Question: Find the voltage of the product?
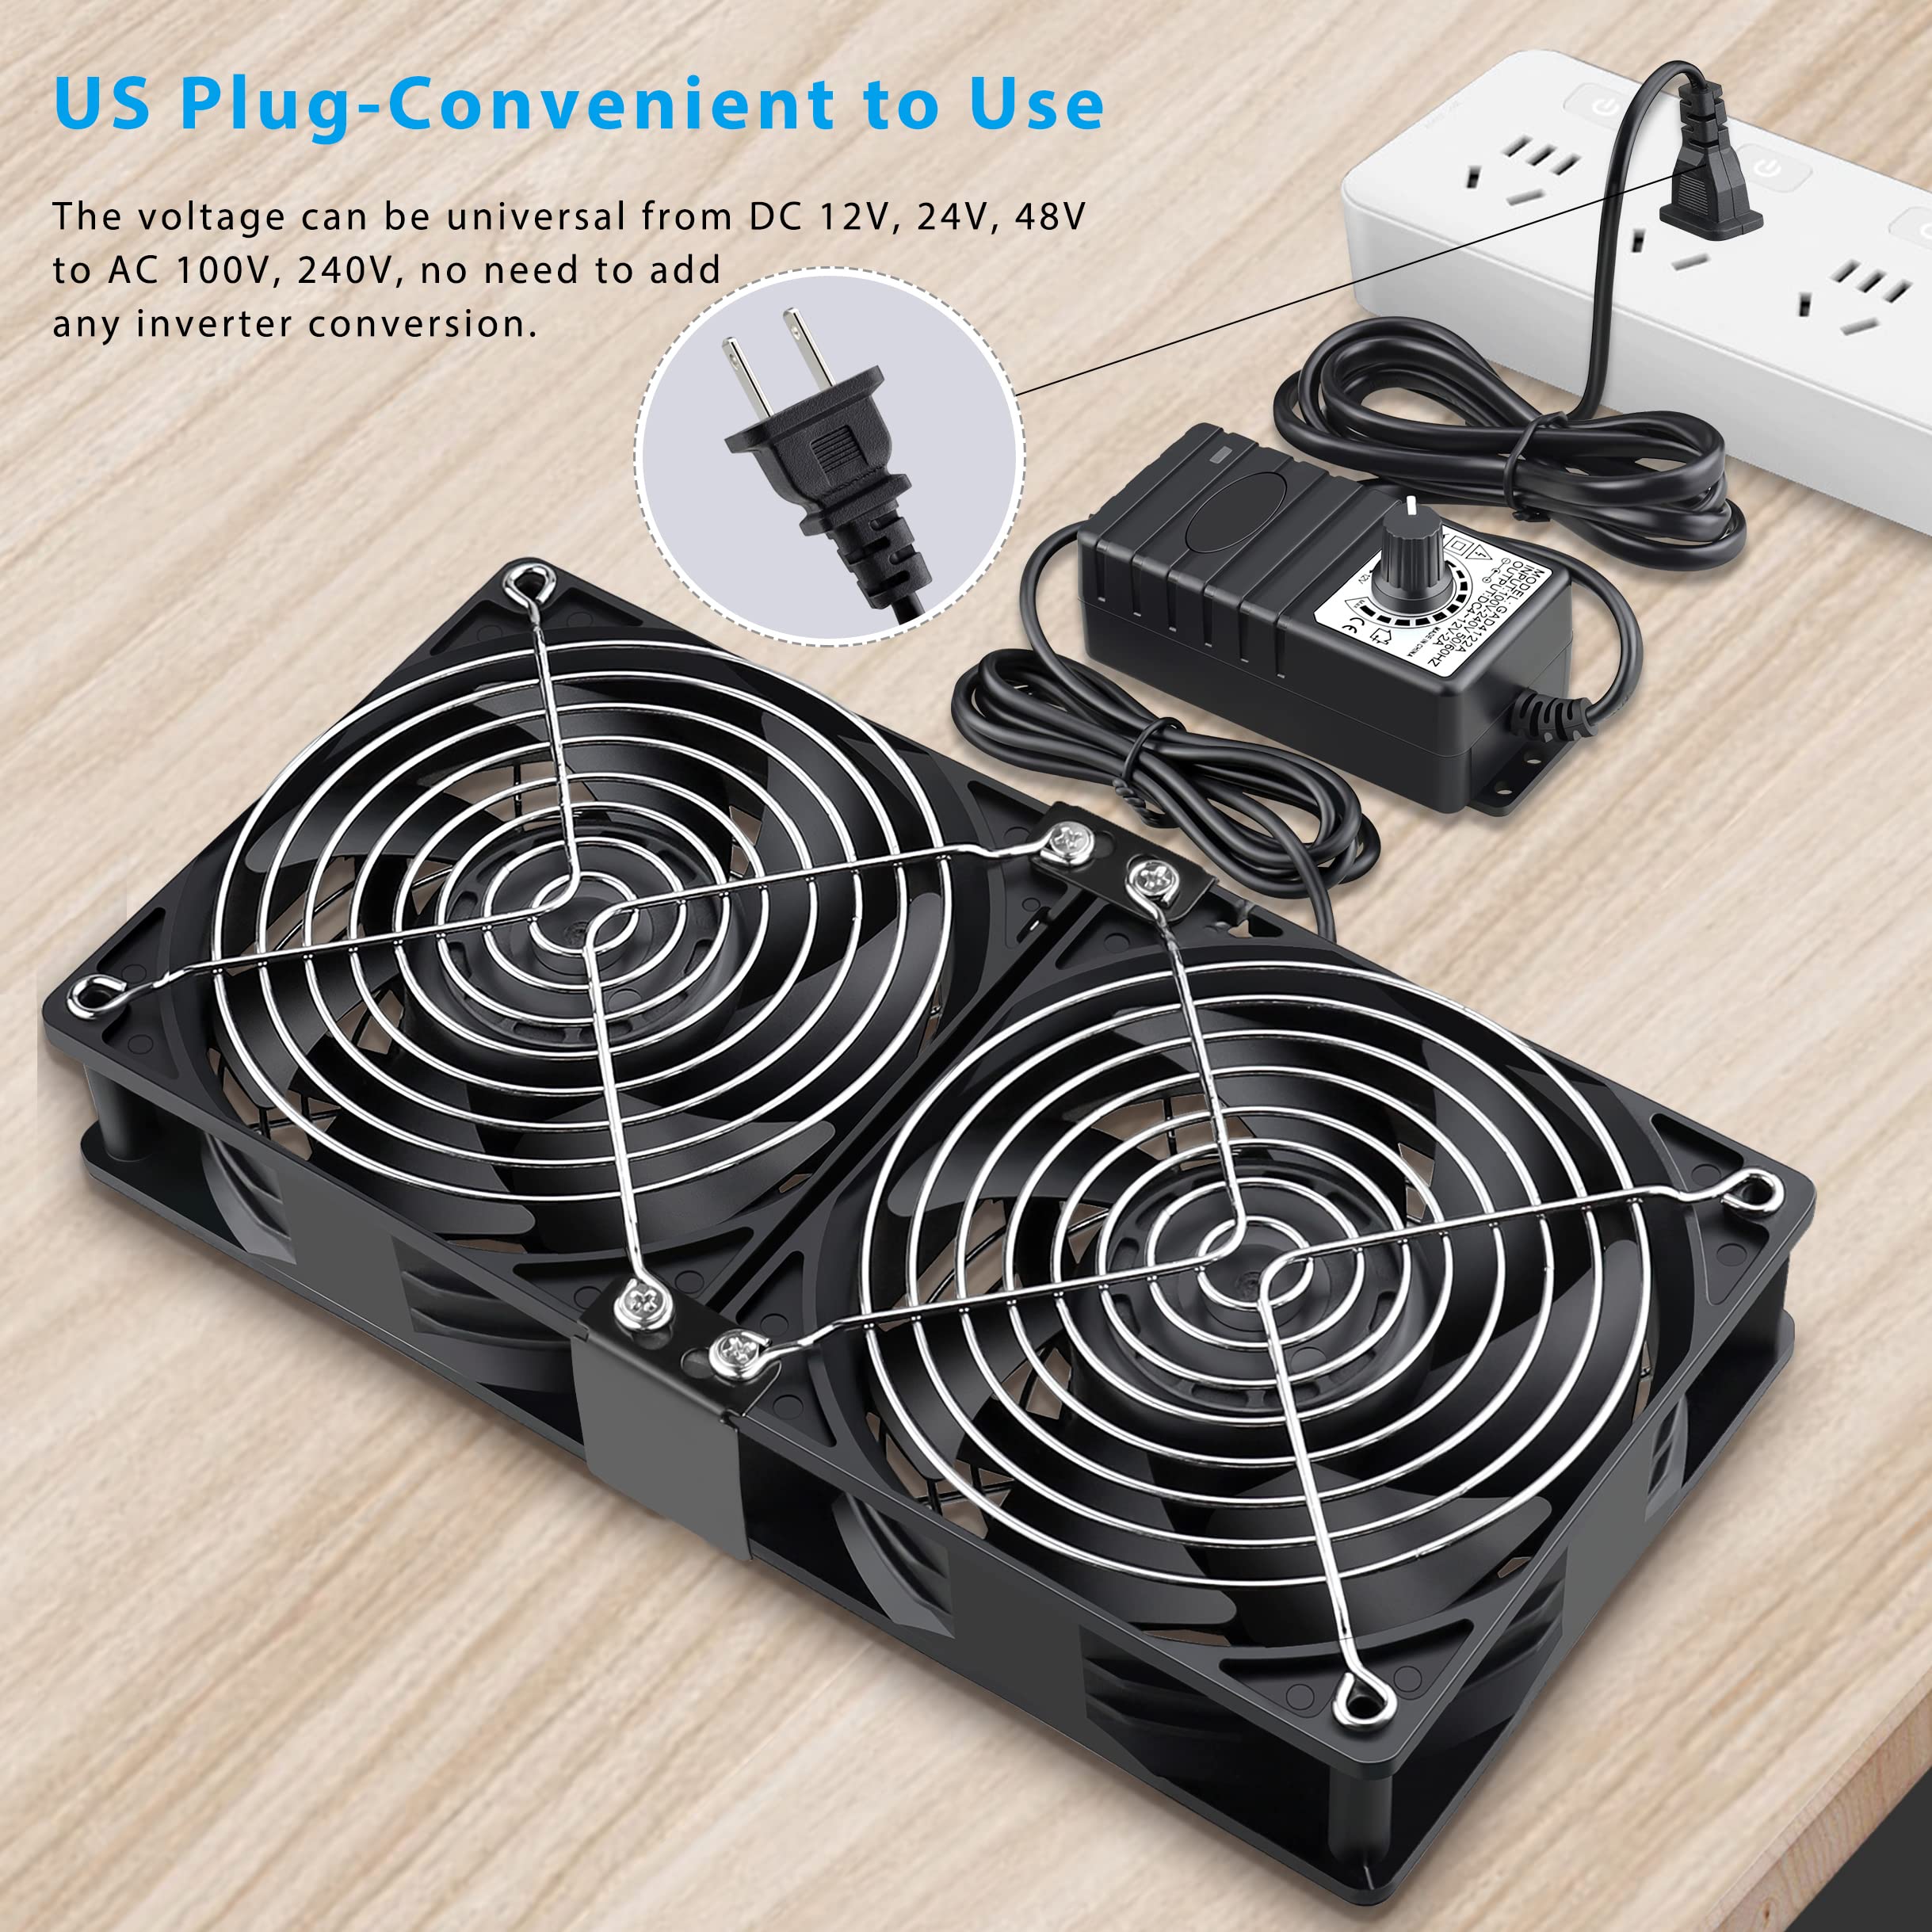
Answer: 12.0 volt